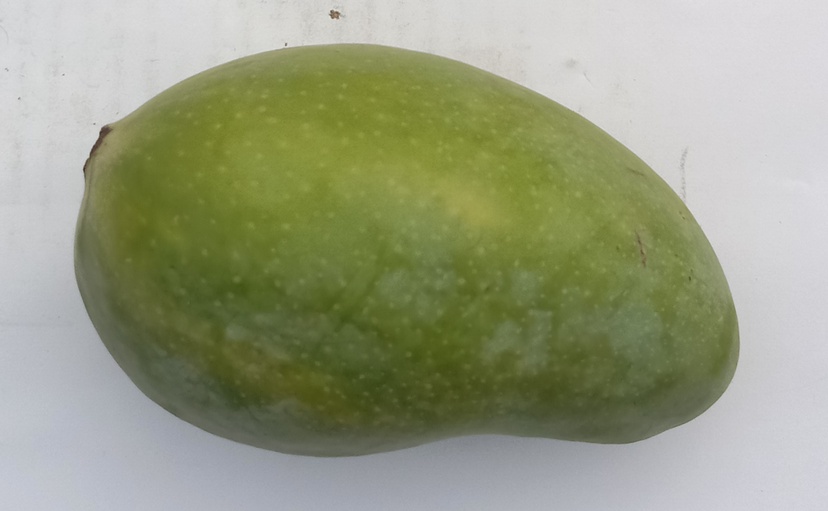
Mango variety: Sindhri